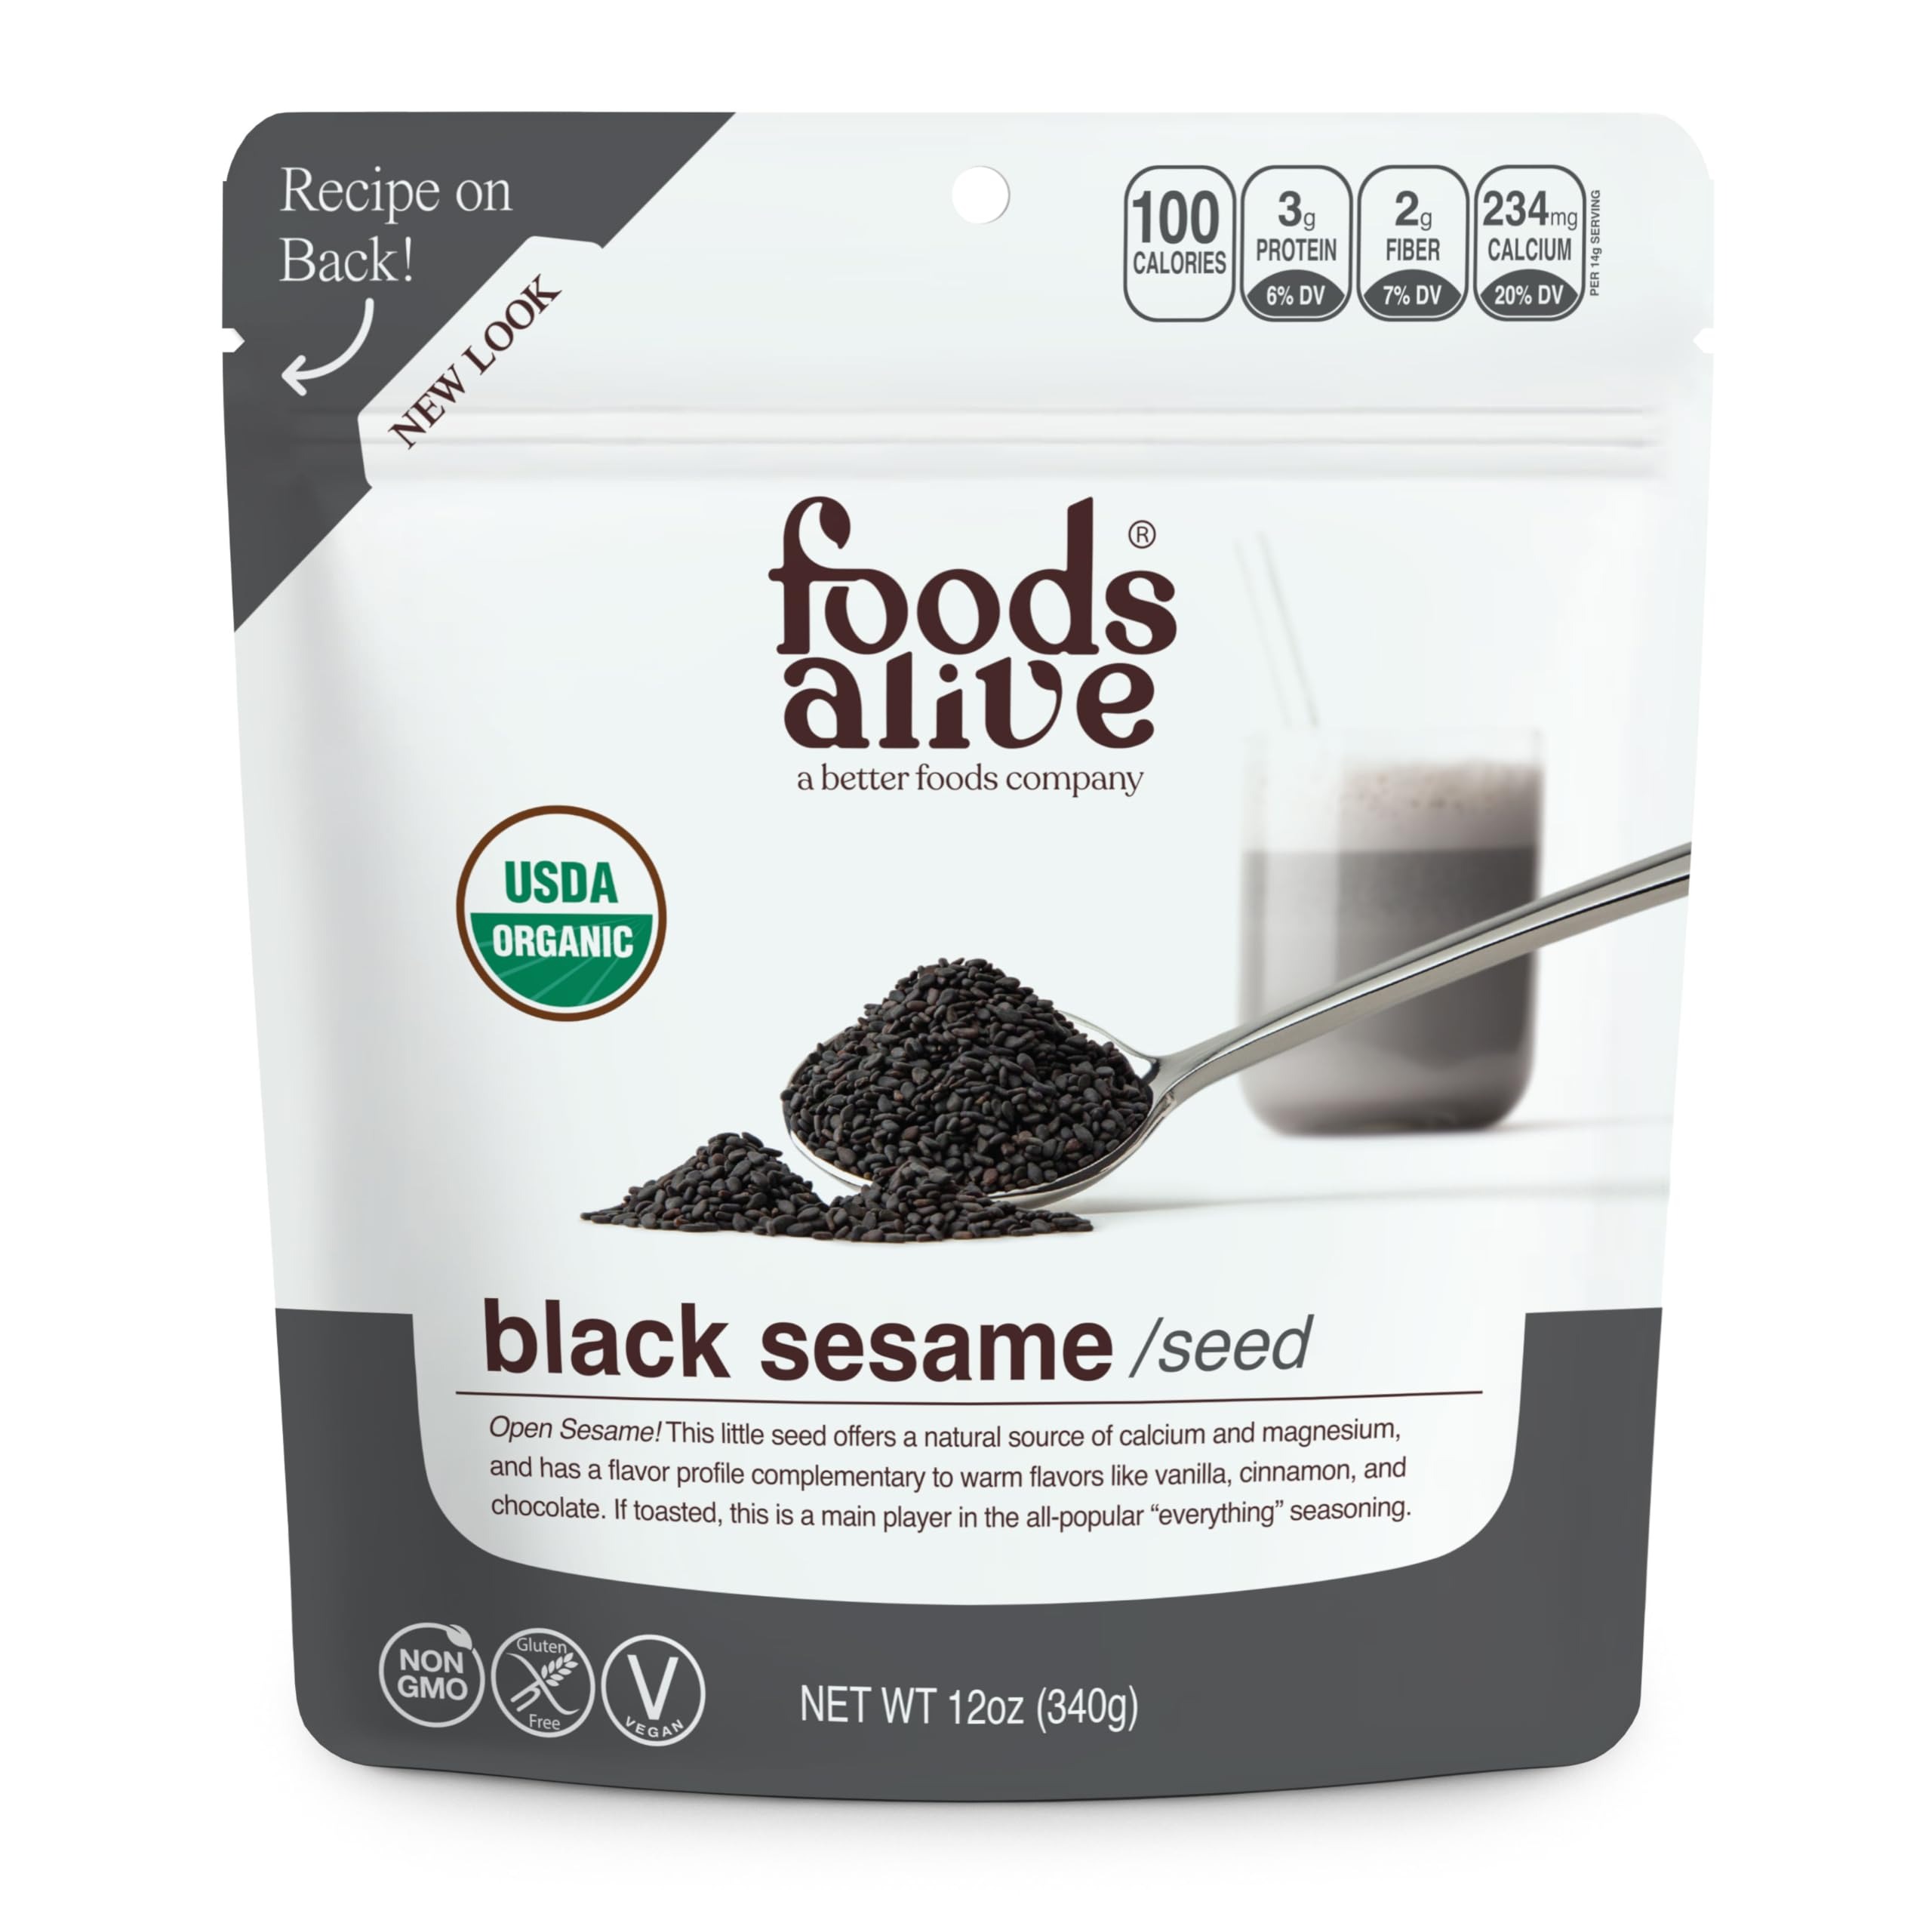
Item Name: Foods Alive | Organic Black Sesame Seeds | 12 oz
Bullet Point 1: In traditional Chinese medicine, black sesame seeds have sweet and neutral properties, and are associated with the kidney and liver meridians
Bullet Point 2: Foods Alive
Bullet Point 3: Open Sesame! This little seed offers a natural source of calcium and magnesium, and has a flavor profile complementary to warm flavors like vanilla, cinnamon, and chocolate. If toasted, this is a main player in the all-popular “everything” seasoning.
Bullet Point 4: These seeds are great for any dish! Check out our back of bag recipe ‘black sesa-milk’ and head over to our recipe page for more!
Value: 12.0
Unit: Ounce

Price: 8.29